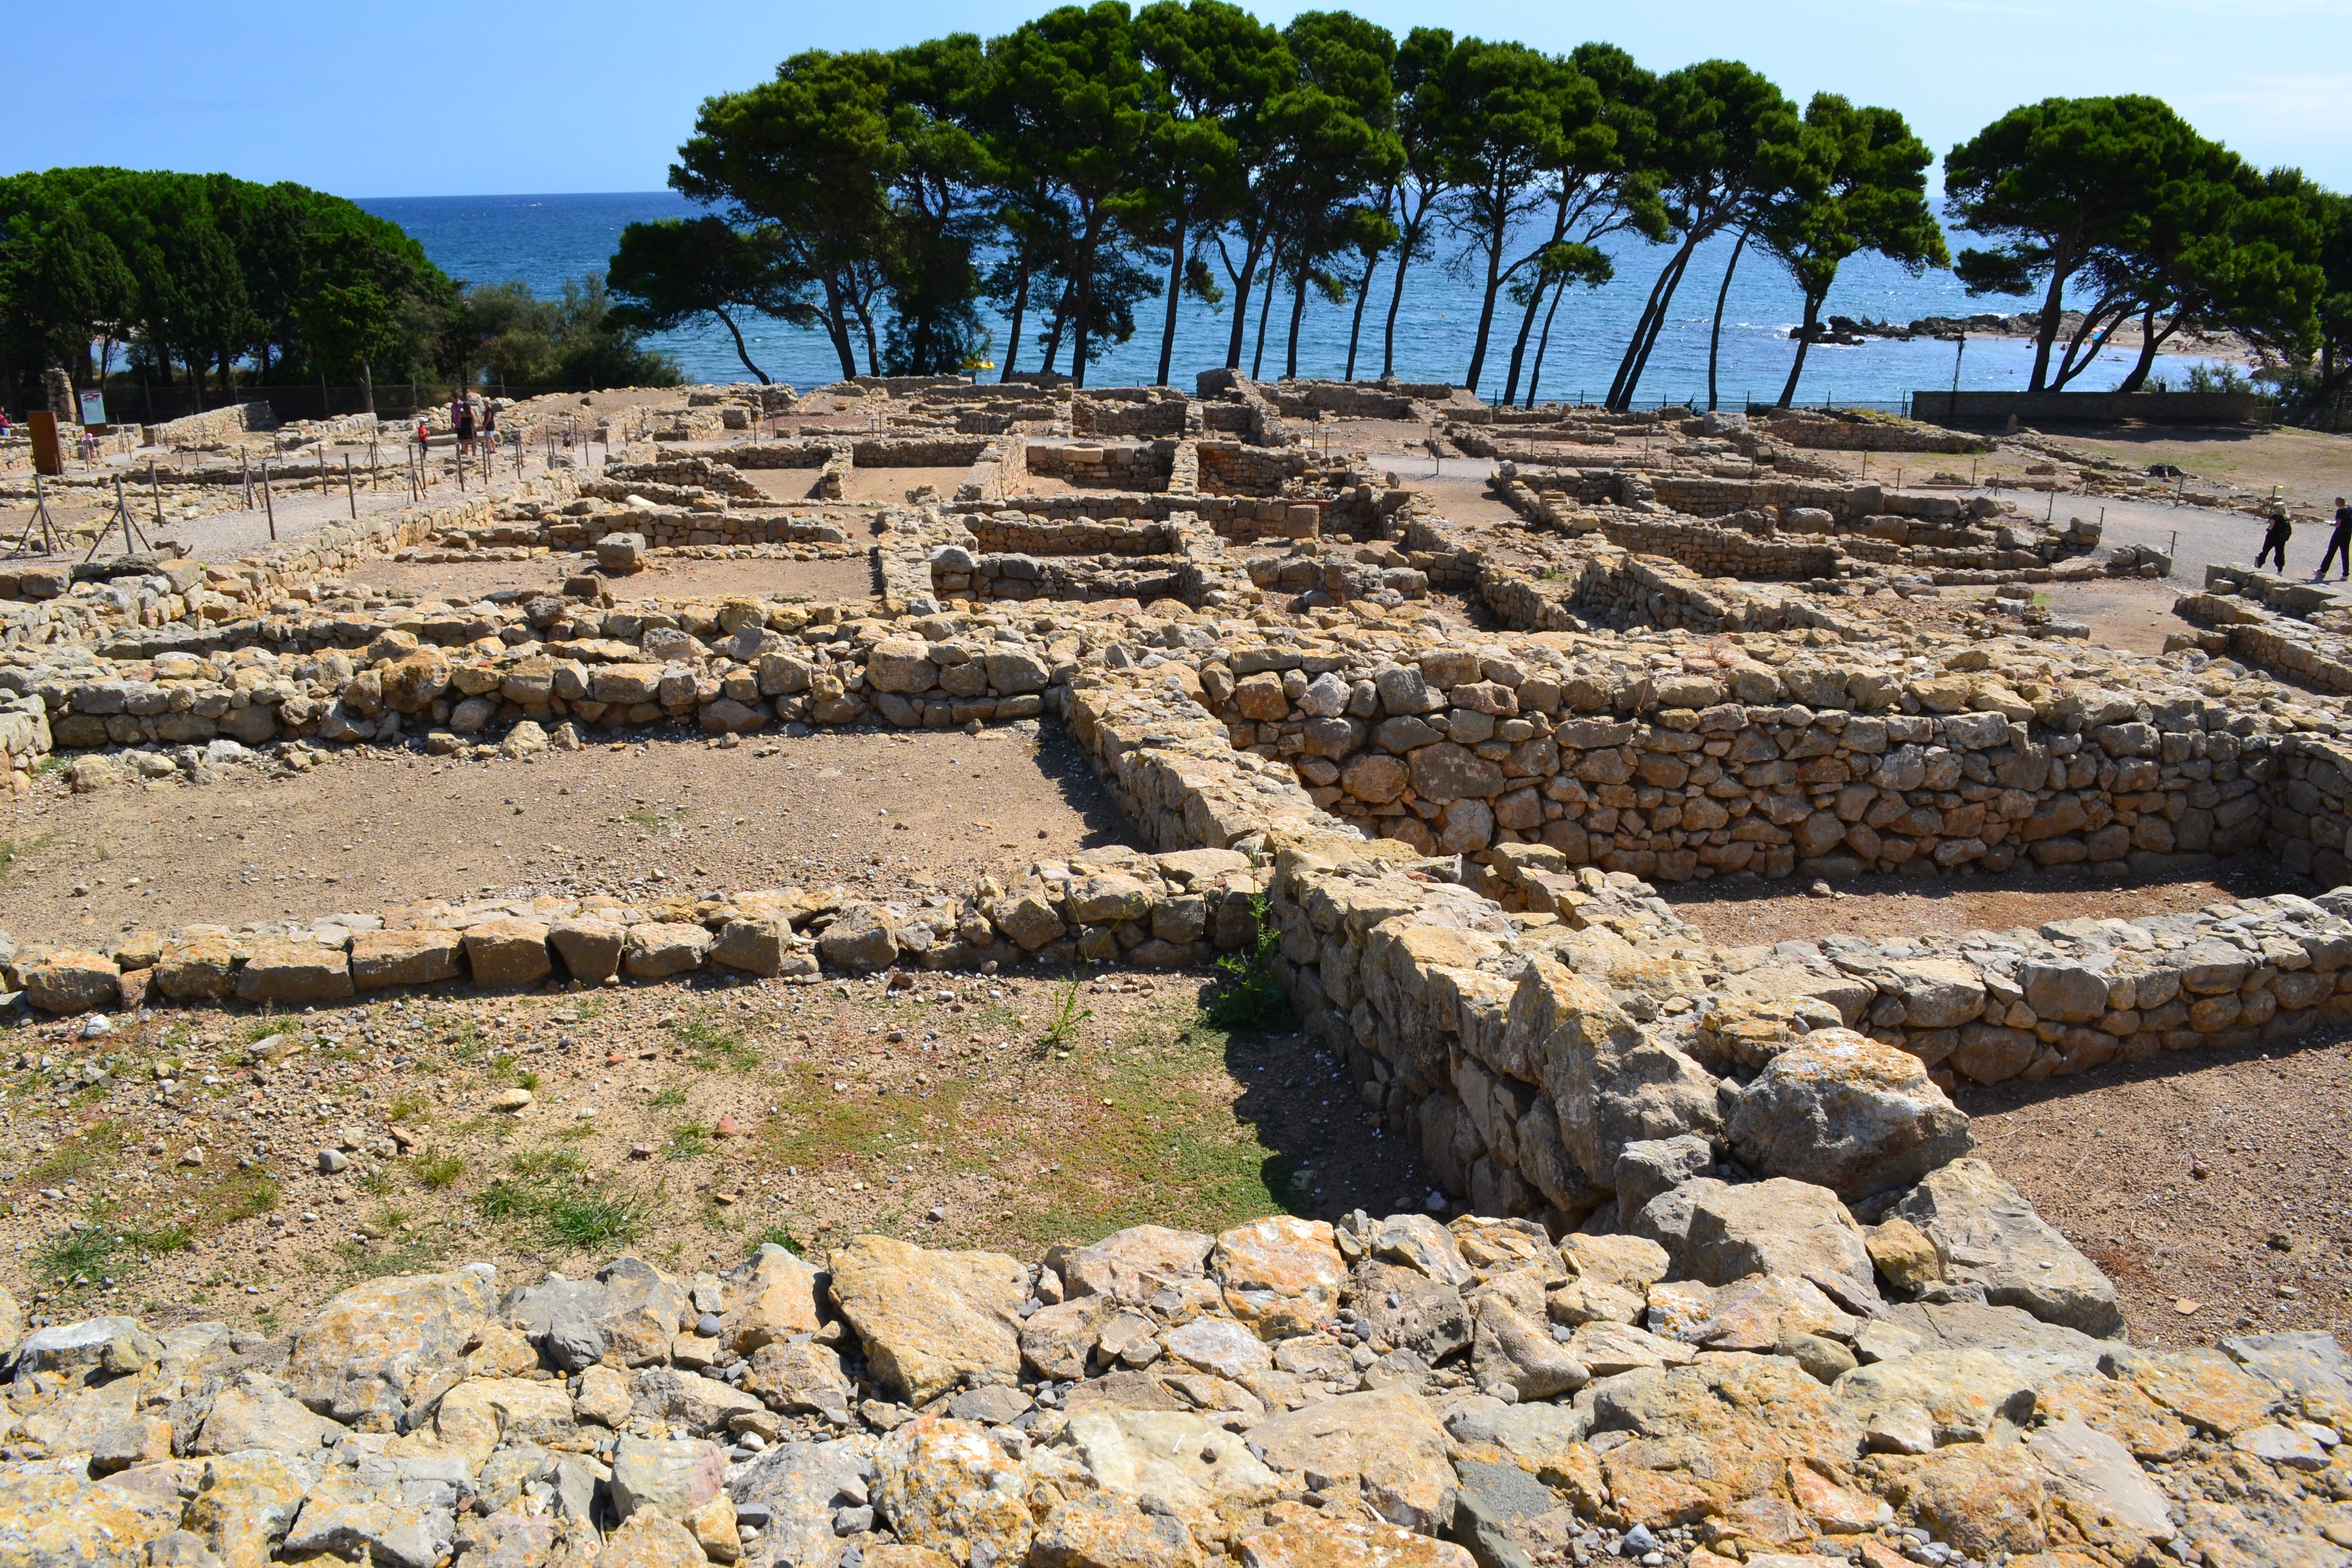
sea, rock, wall, pine, mediterranean, soil, stone wall, terrain, spain, geology, ruins, wadi, ancient city, archaeological site, ancient ruins, costa brava, ancient history, ruins of emp ries, emp ries